Lezgins in Azerbaijan

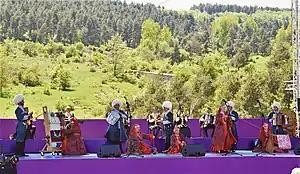
Lazgi music group performing Perizade. Khari Bulbul Music Festival

The territory of compact settlement of Lezgin occupies Qusar District, parts of Quba District and Khachmaz District. Several Lezgi settlements are located behind the Main Caucasian Range in Qabala District, Ismailli District, Oghuz District and Shaki District. There are also mixed settlements where Lezgins live with representatives of other nations. The Lezgin population is represented in large cities such as Baku and Sumqayit. According to the 2009 census, Baku itself ranks second among the country's regions in terms of the number of Lezghins living here.